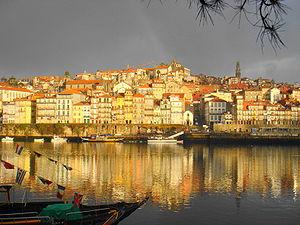
La prise de Porto est une victoire des troupes espagnoles sous le commandement de Sancho d'Avila sur les partisans du prétendant Antoine de Crato, lors de la Guerre de succession Portugaise.
Porto est une ville du Portugal de 237 591 habitants et environ 1,2 million pour le Grand Porto. L'aire urbaine de Porto, quant à elle, compte près de 1,8 million d'habitants, ce qui en fait la seconde agglomération du pays après Lisbonne. Les deux villes ont souvent rivalisé par le passé. Elle est la capitale de la région Nord.